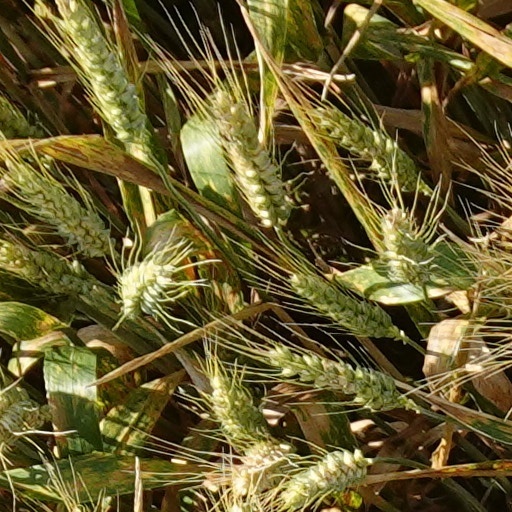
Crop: wheat